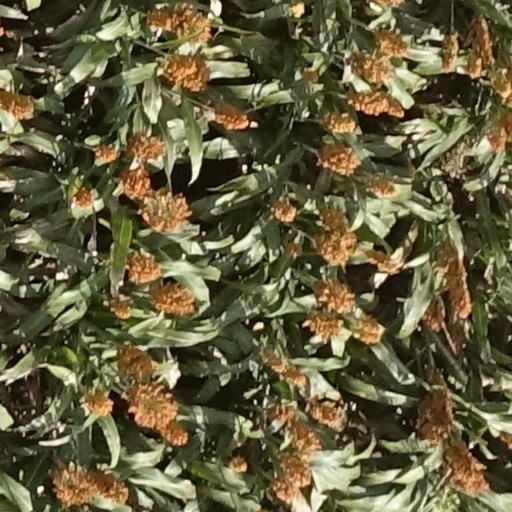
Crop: sorghum